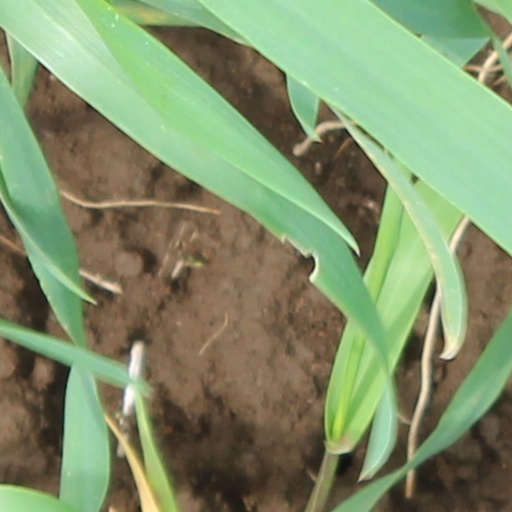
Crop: wheat